Neuticles

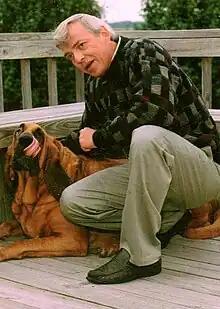
Gregg Miller with his dog Buck the bloodhound, the inspiration for Neuticles

Neuticles are prosthetic testicular implants for neutered dogs and other domestic animals. The implants may be made of polypropylene or silicone.